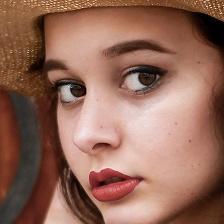
Label: faces